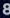
Number: 8